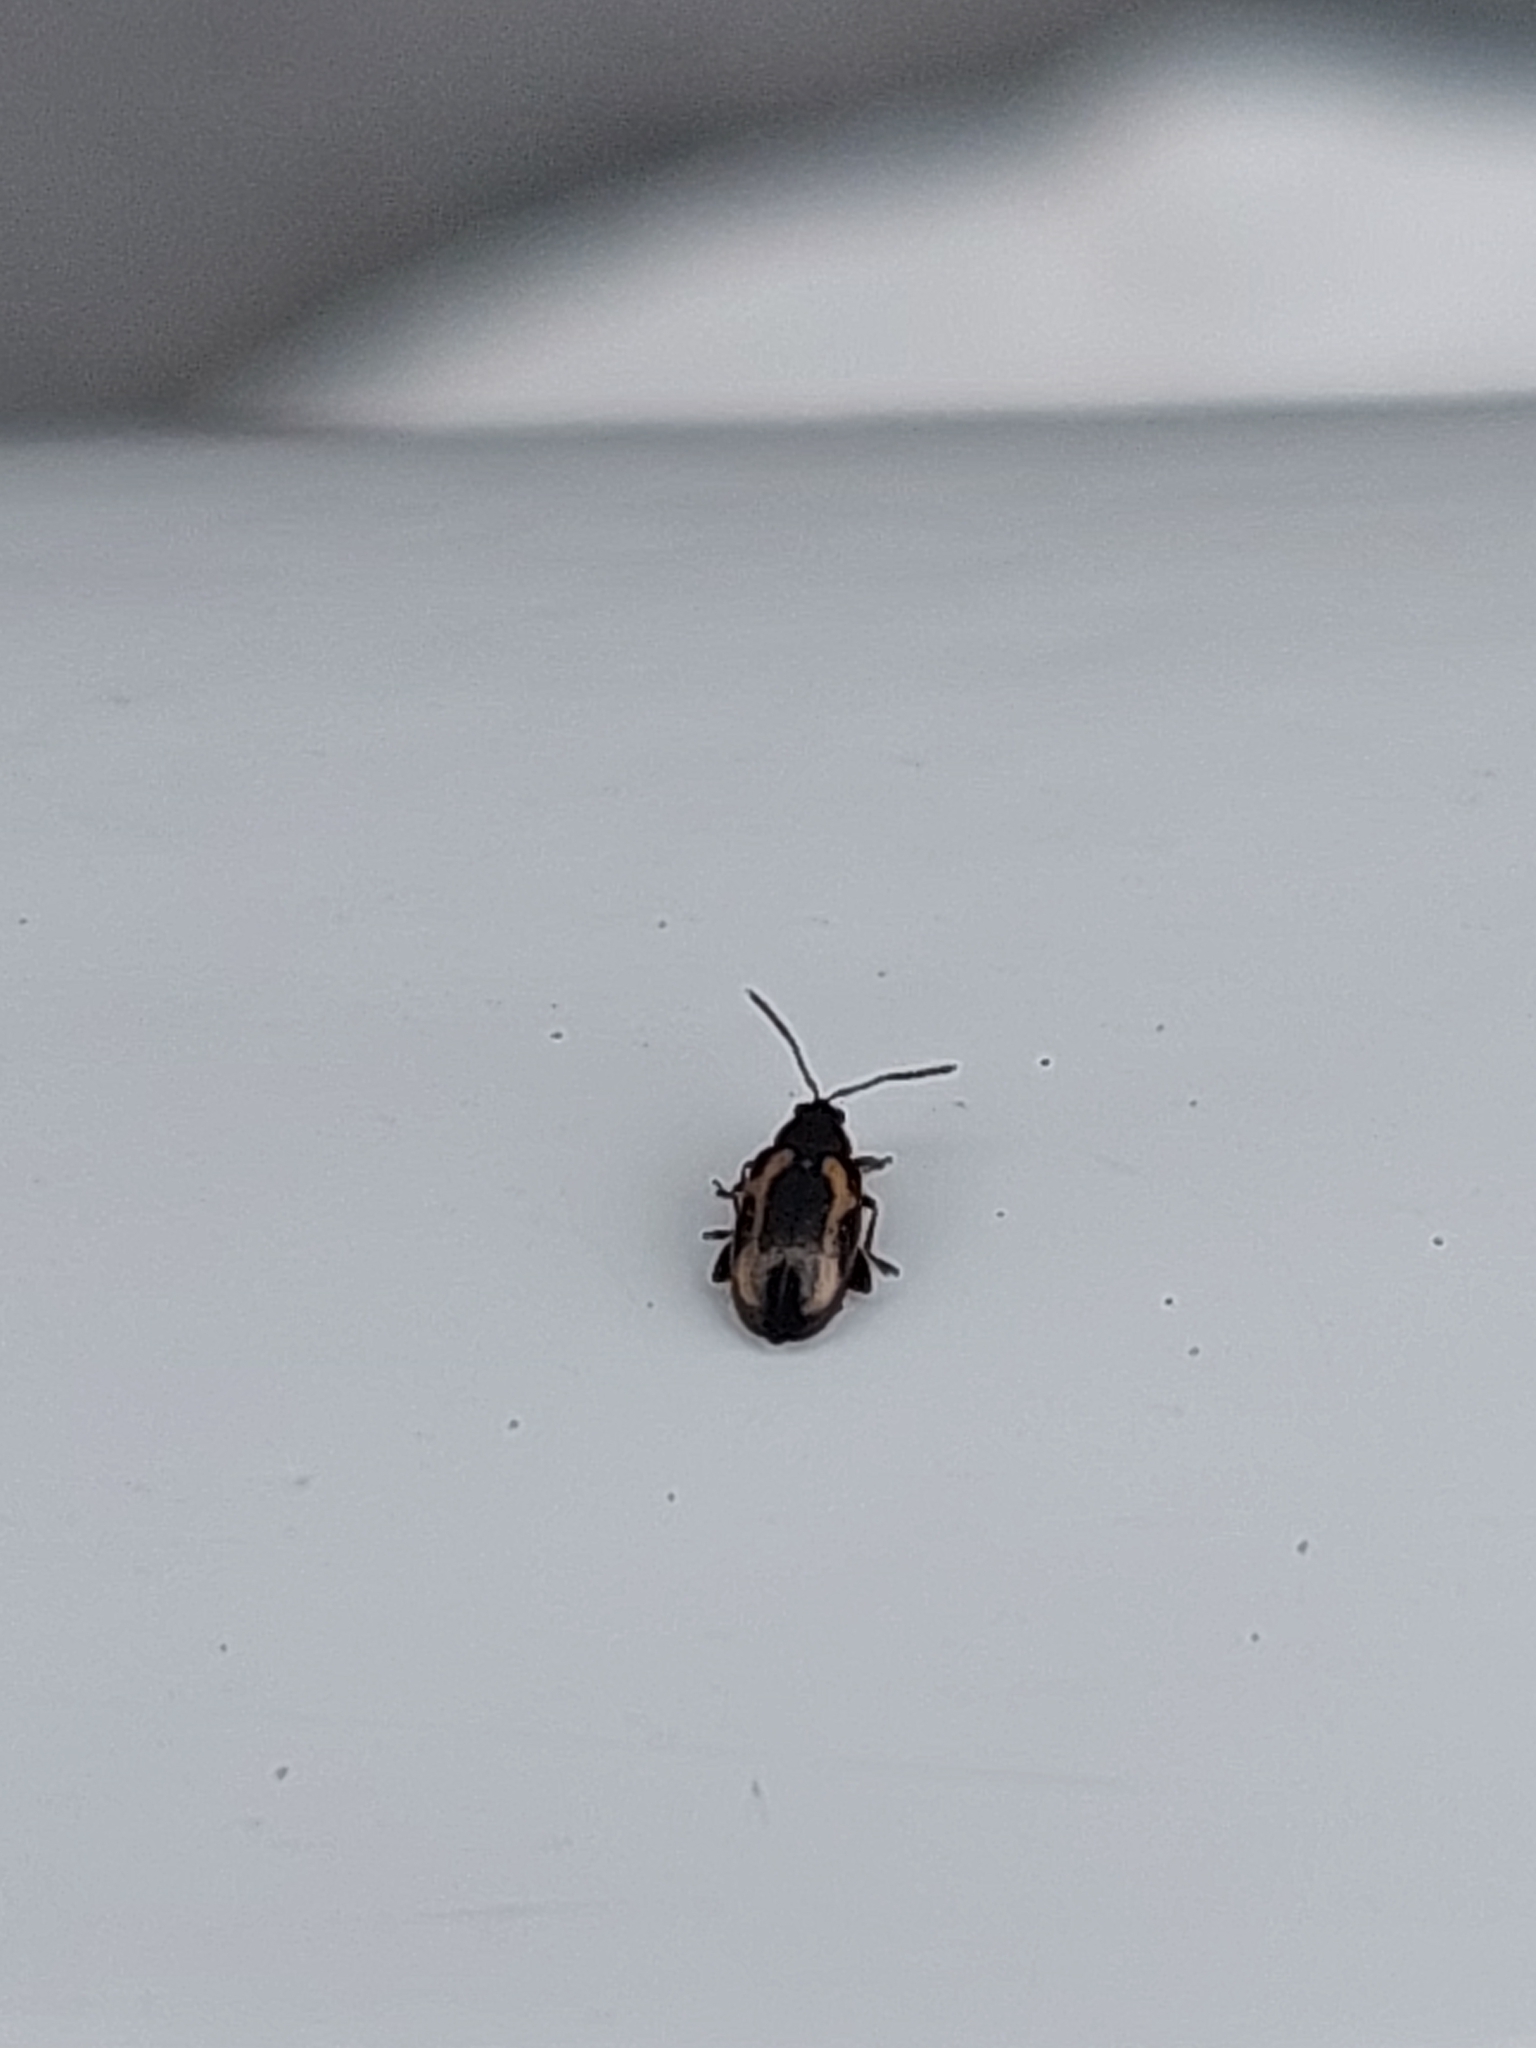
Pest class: striped_flea_beetle